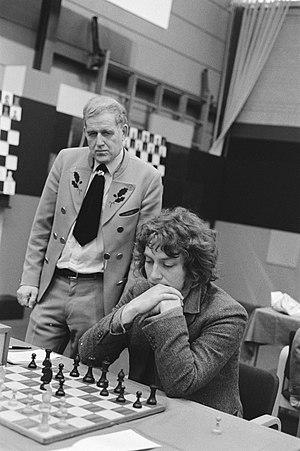
Wolfgang Unzicker, né à Pirmasens le 26 juin 1925 et mort à Albufeira le 20 avril 2006, est un grand maître allemand du jeu d'échecs. C'est l'un des plus forts joueurs allemands entre 1945 et la fin des années 1960.